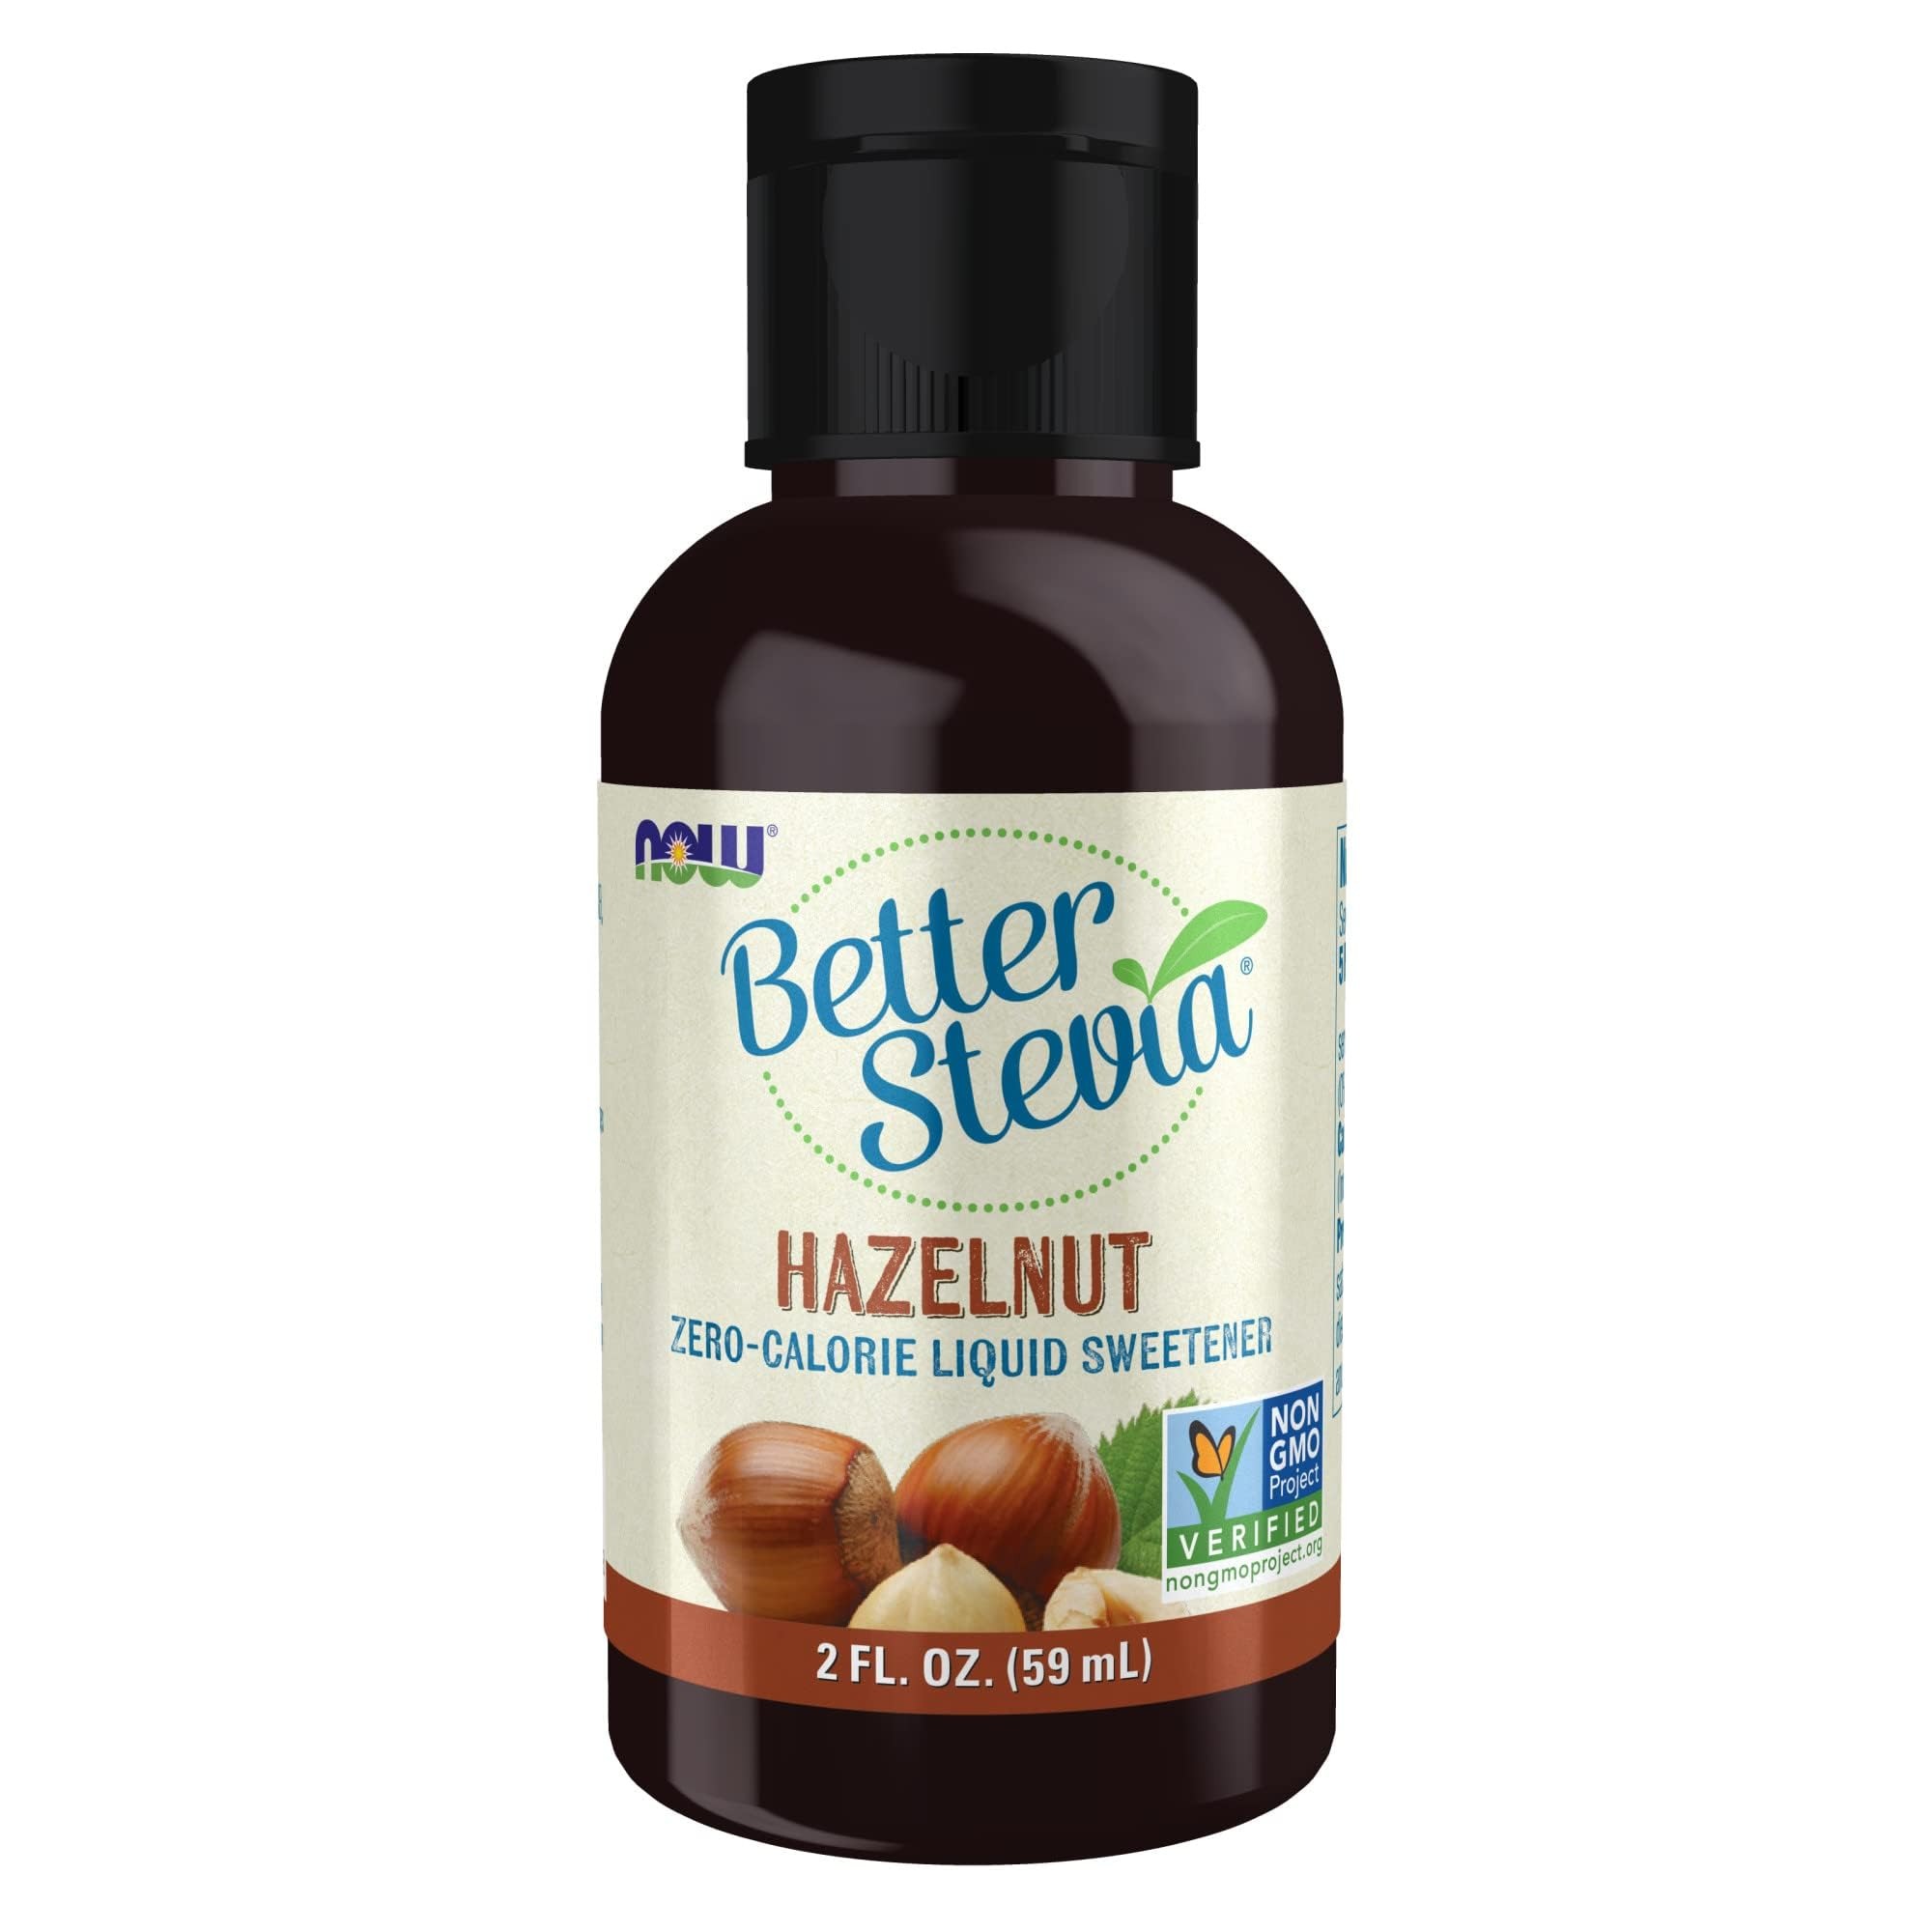
Item Name: NOW Foods BetterStevia Hazelnut Zero-Calorie Liquid Sweetener, Keto Friendly, Suitable for Diabetics, No Erythritol, 2-Ounce
Bullet Point 1: Hazelnut Flavor, Low-Glycemic Impact; Suitable for Diabetics; Keto Friendly
Bullet Point 2: Low-Glycemic Impact; Suitable for Diabetics; Keto Friendly
Bullet Point 3: Gluten Free; Kosher; Non-GMO Project Verified; Vegan/Vegetarian; Sugar Free
Bullet Point 4: Over 200 servings per bottle; Use in hot or cold beverages
Bullet Point 5: Packaged in the USA by a family owned and operated company since 1968
Value: 2.0
Unit: Fl Oz

Price: 10.475